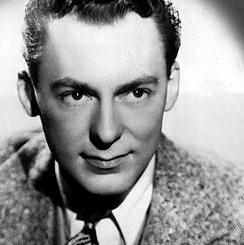
Age: 35